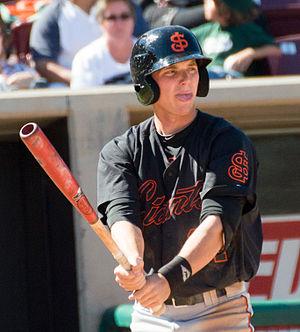
Gary Allen Brown est un joueur de champ extérieur au baseball.